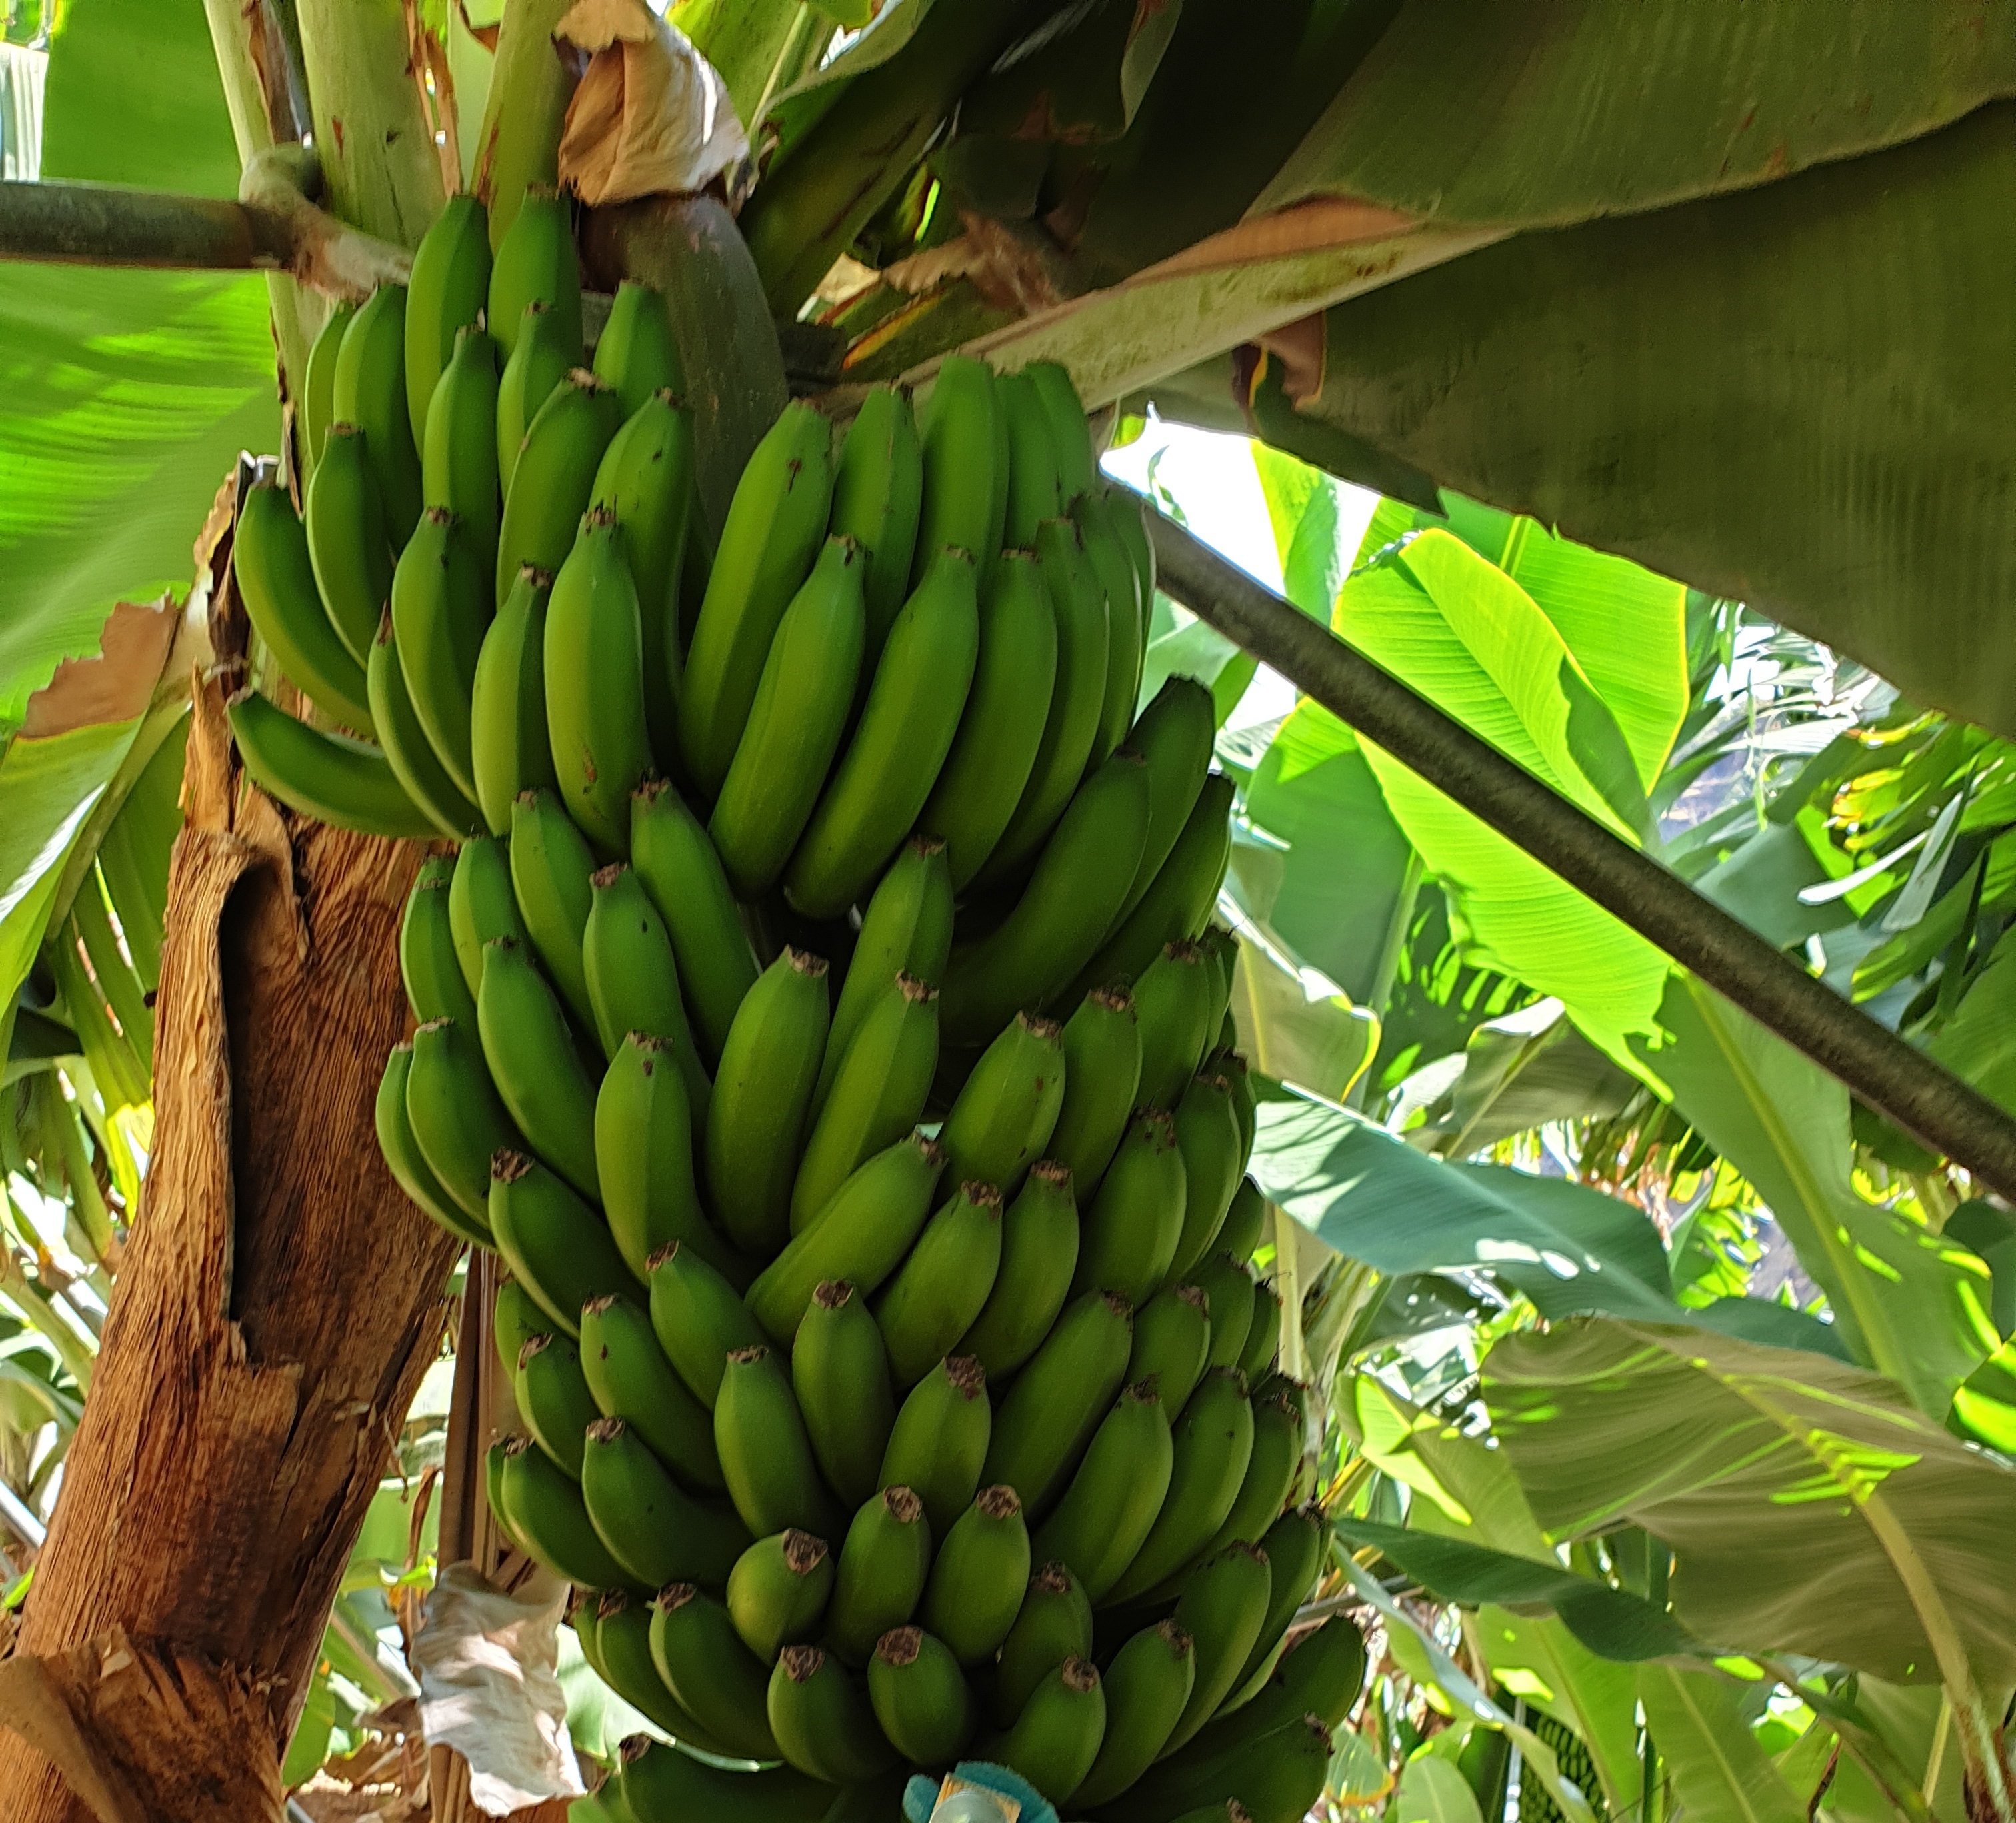
Label: Cut